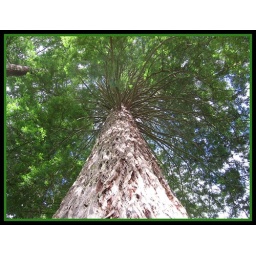
This tree is in a small forest of Redwood trees in Rotorua - NZ